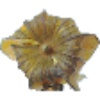
Label: Physalis with Husk 1